The Switch Drag Race season 2

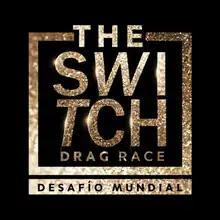
Promotional poster for season two

The second season of "The Switch Drag Race" began airing on 25 March 2018 on the MEGA and WOW Presents Plus's streaming service. It ran for thirty-one episodes.